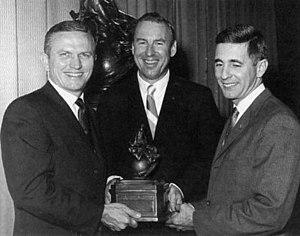
Frank Borman, né le 14 mars 1928 à Gary dans l'Indiana, est un militaire, pilote d'essai, astronaute et homme d'affaires américain.